Ōwada Station (Osaka)

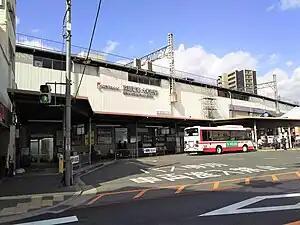
Ōwada Station, March 2017

is a passenger railway station in located in the city of Kadoma, Osaka Prefecture, Japan, operated by the private railway company Keihan Electric Railway.